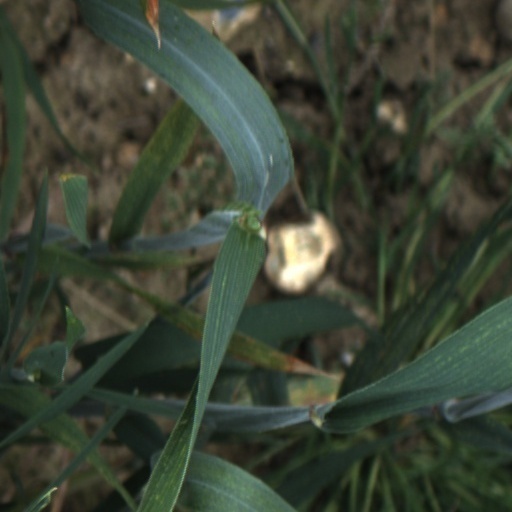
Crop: wheat